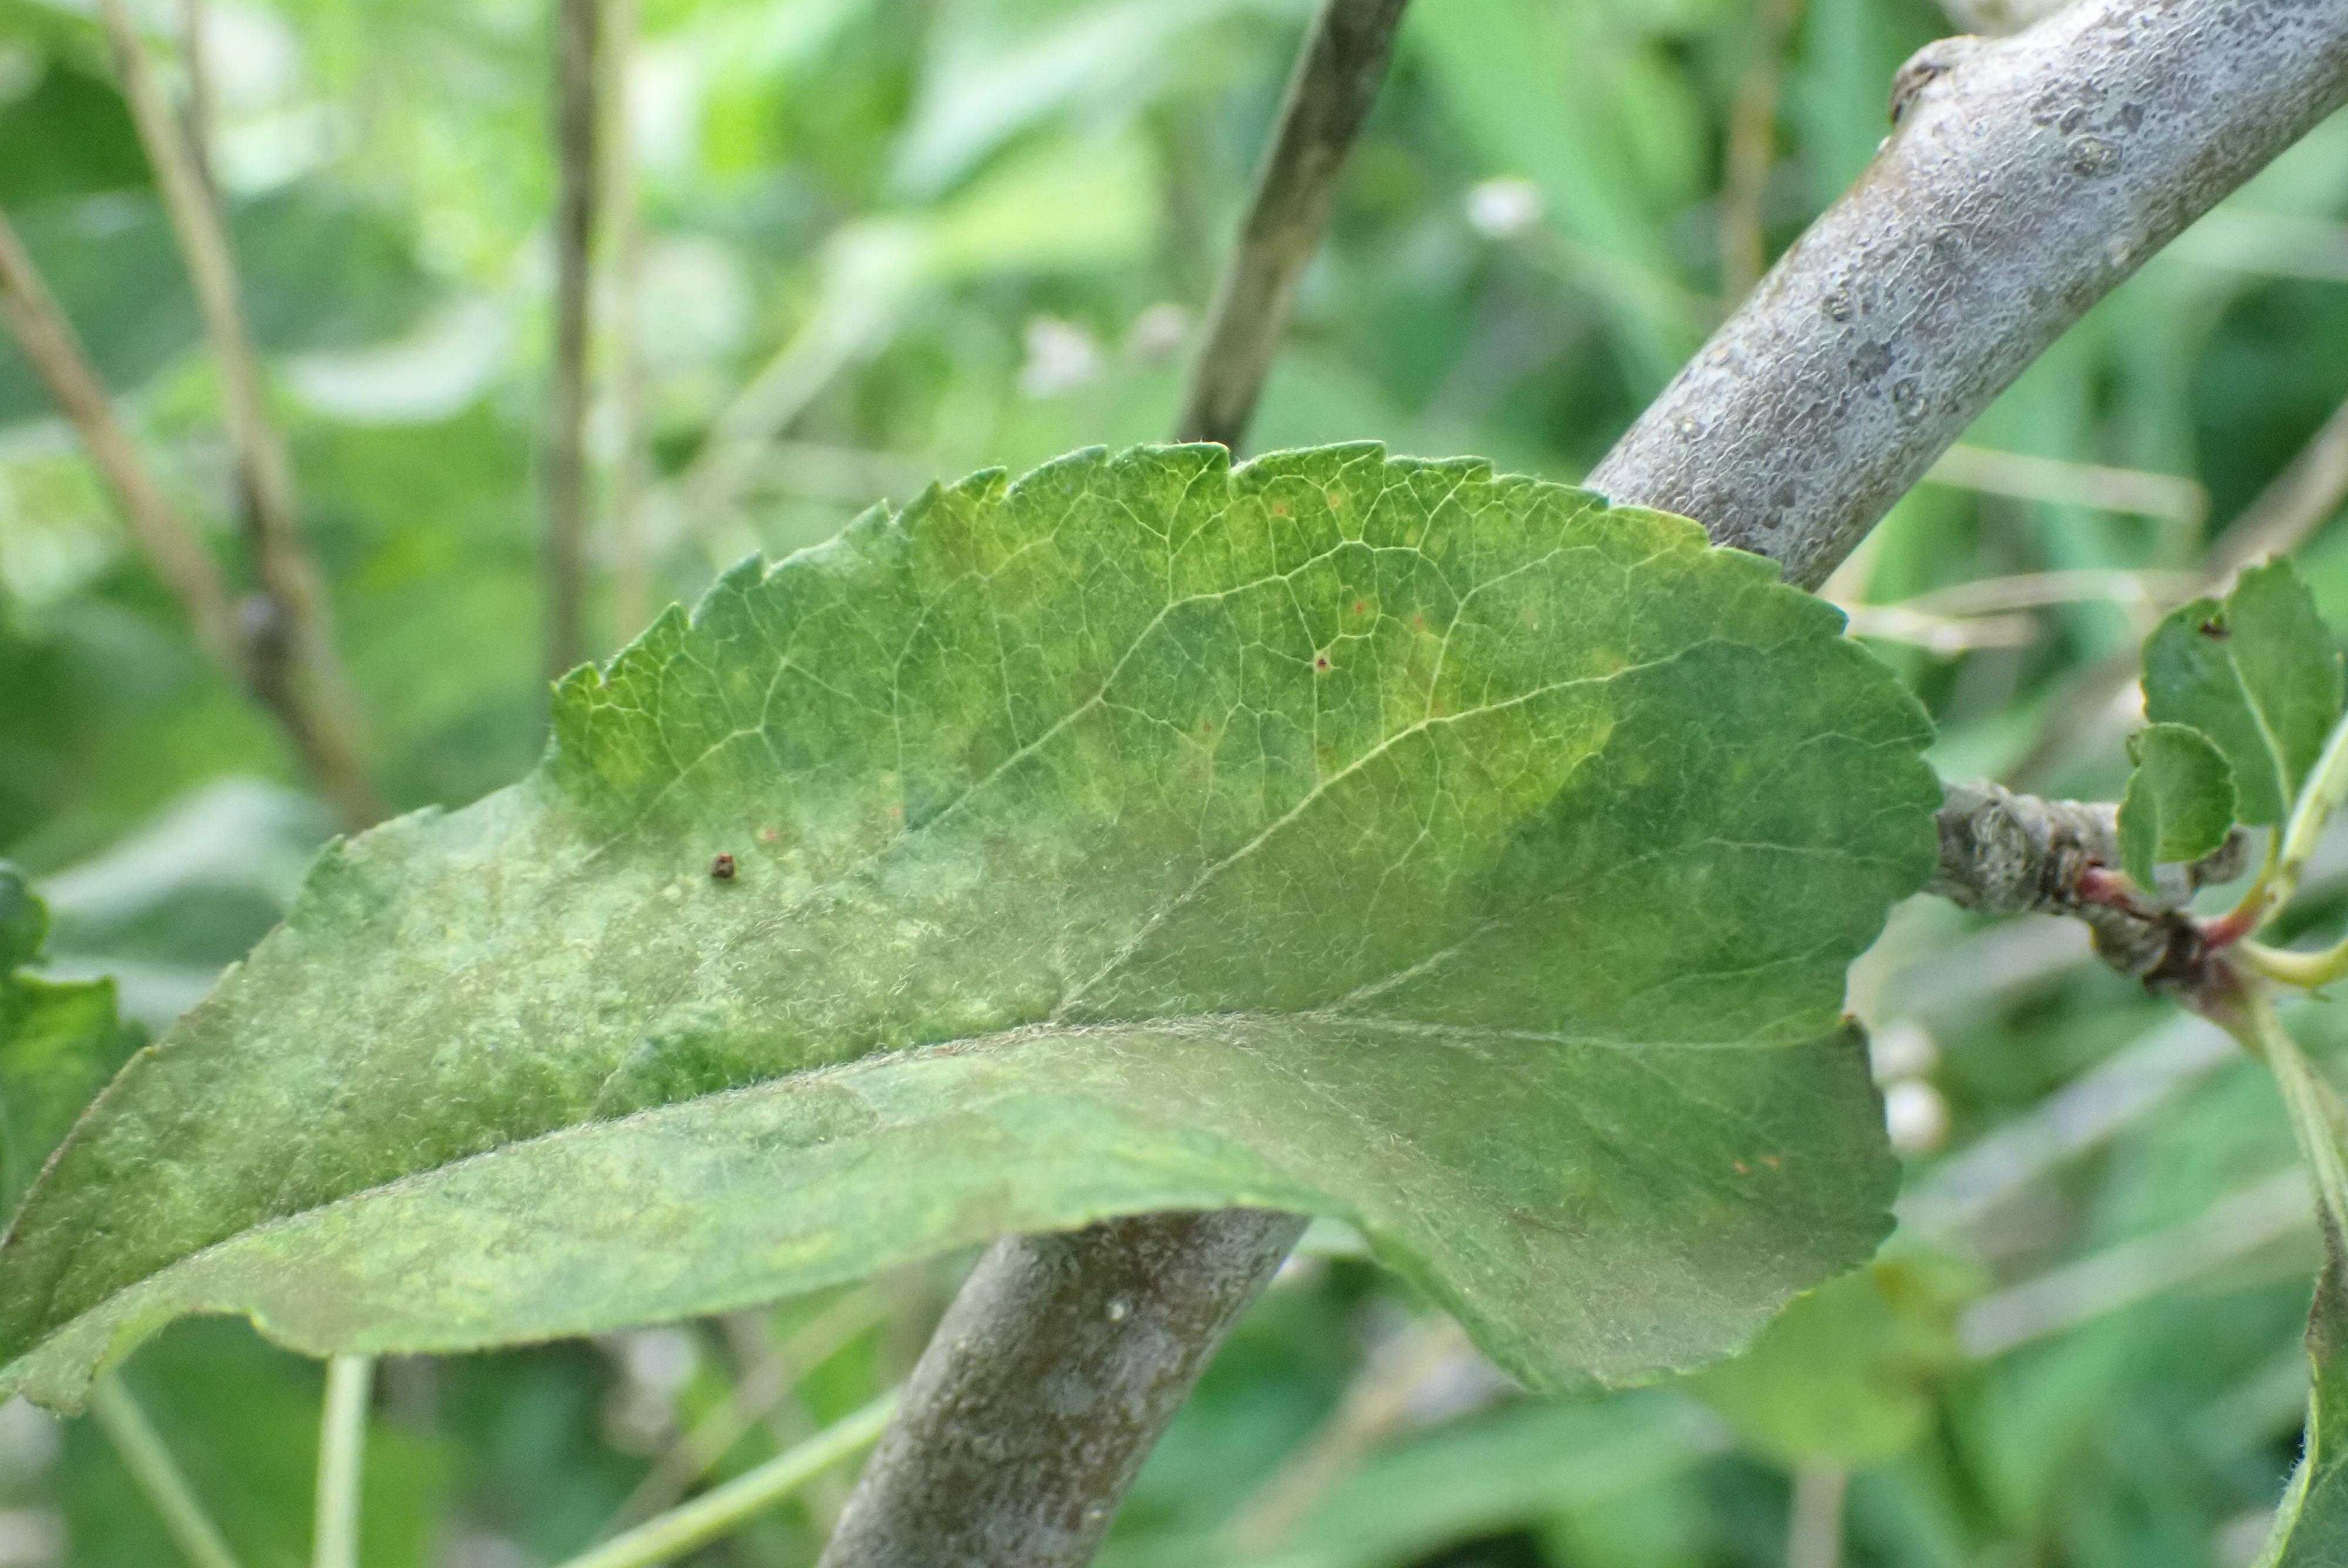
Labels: scab